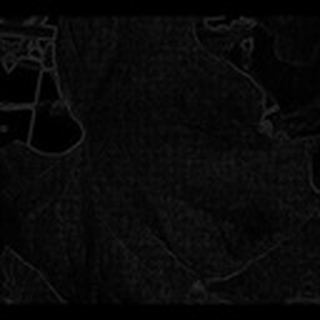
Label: cotton_powdery_mildew